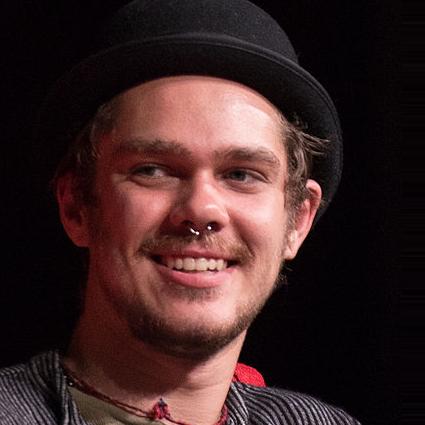
Age: 20